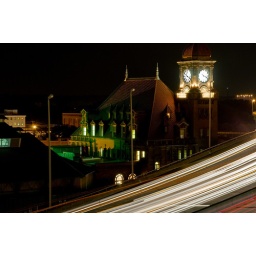
Above a river of light, the tower of time glows in the night.